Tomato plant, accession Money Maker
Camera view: bottom (45 deg); turntable rotation: 180 degrees
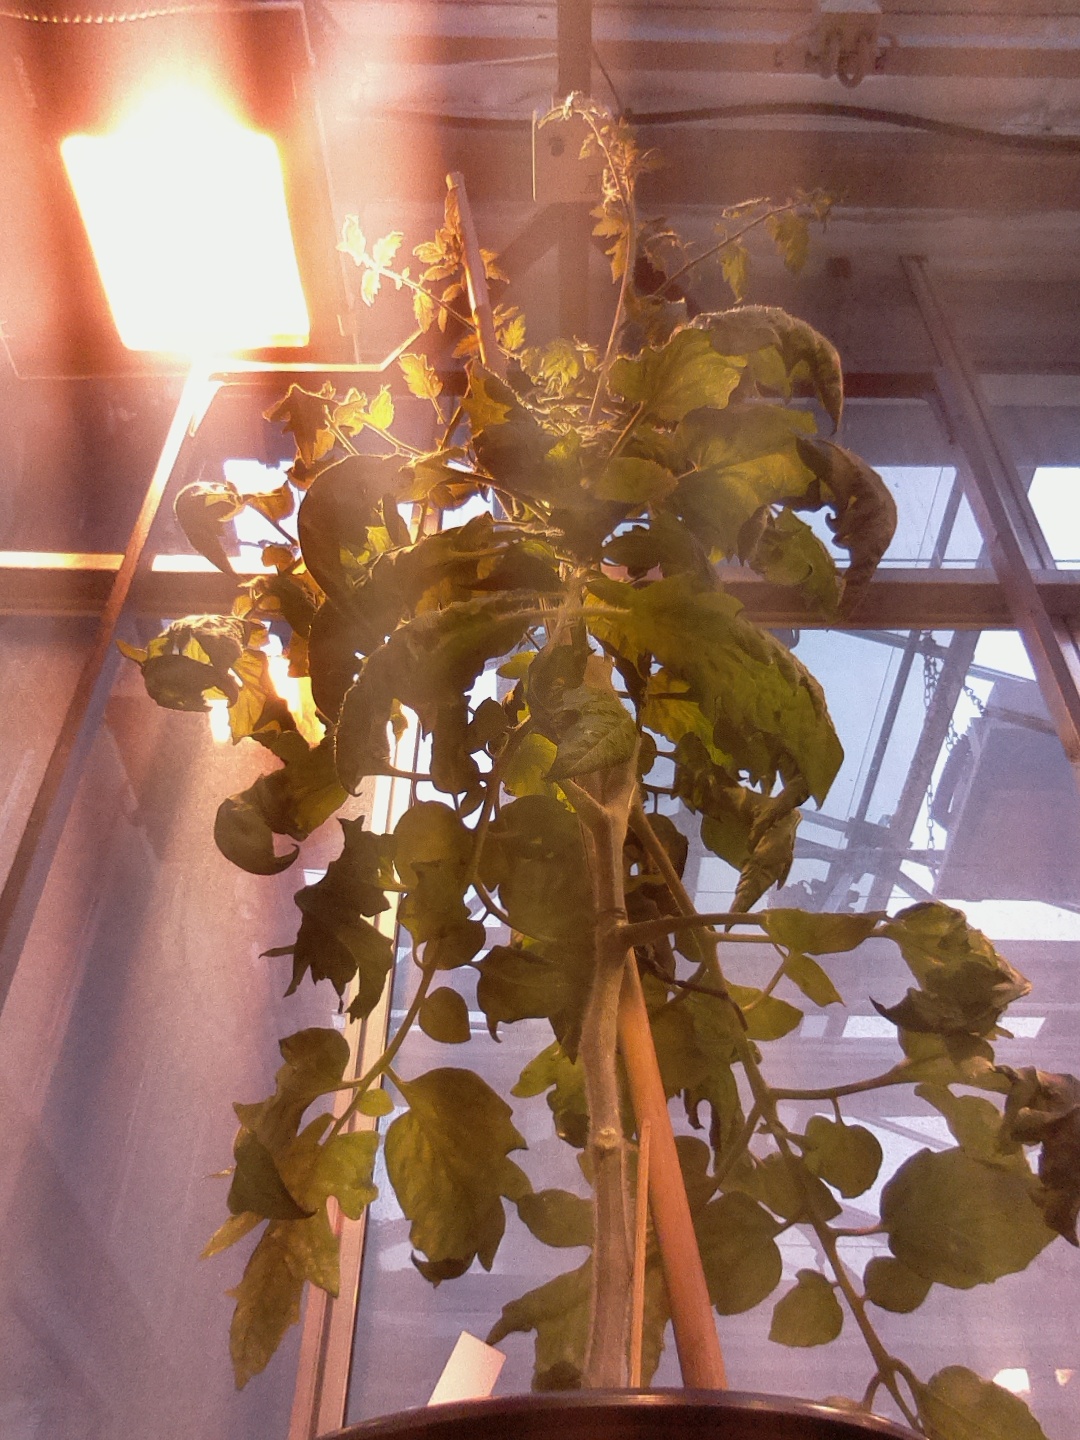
BBCH growth stage 69: End of flowering, 90%-100% of flowers open, more petals falling